Rosalie Ferner

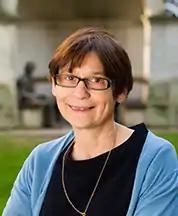
King's College portrait, 2013

Rosalie Ferner is Professor of Neurology at Guys and St Thomas's Hospital and the Department of Clinical Neuroscience at King's College London. Ferner is chairperson for the medical advisory board of the national Neuro Foundation. She has is national lead for the nationally commissioned NF1 service since and lead for the London NF2 service.